Marcelo Torcuato de Alvear

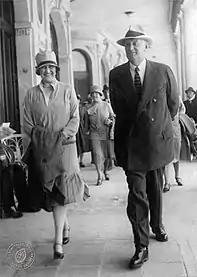
Alvear and Pacini in Mar del Plata.

When the Chamber of Deputies was renewed, he was elected deputy for the province of Buenos Aires; He was a hardworking parliamentarian and presented to Congress a bill related to civil servants of the State, which tended to base promotions in the hierarchical ladder by competition and antecedents.